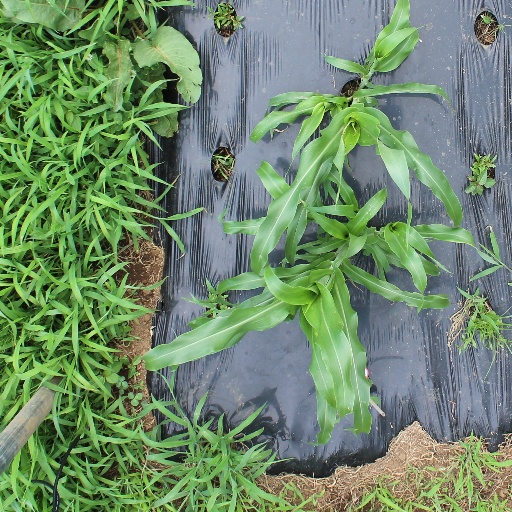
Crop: sorghum